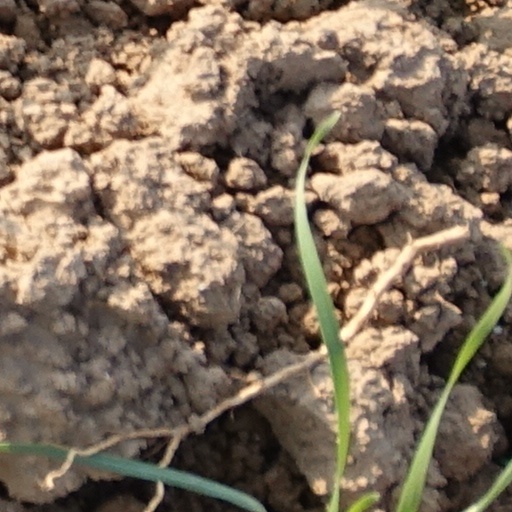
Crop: wheat